Harmologa sisyrana

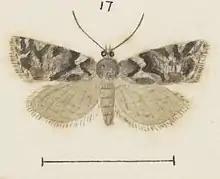
Illustration of "H. sisyrana".

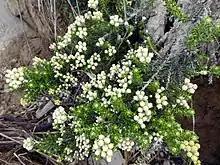
Larval host plant "Ozothamnus leptophyllus".

The larvae of this species are leaf rollers and feed on the leaves of their host. The larval host plant is "Ozothamnus leptophyllus". Adults inhabit open spaces where "O. leptophyllus" is common and also frequent sand hills near the coastline.